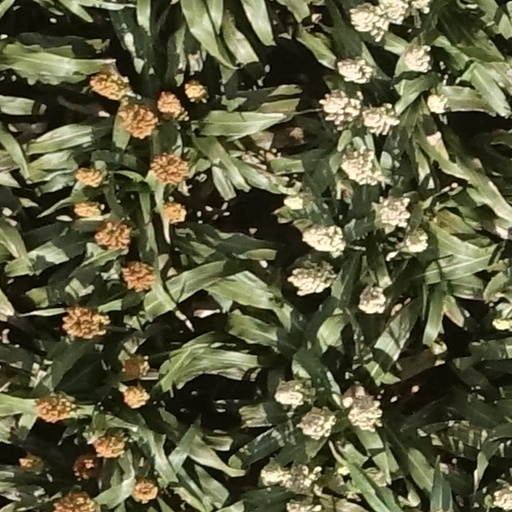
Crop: sorghum